List of phenyltropanes

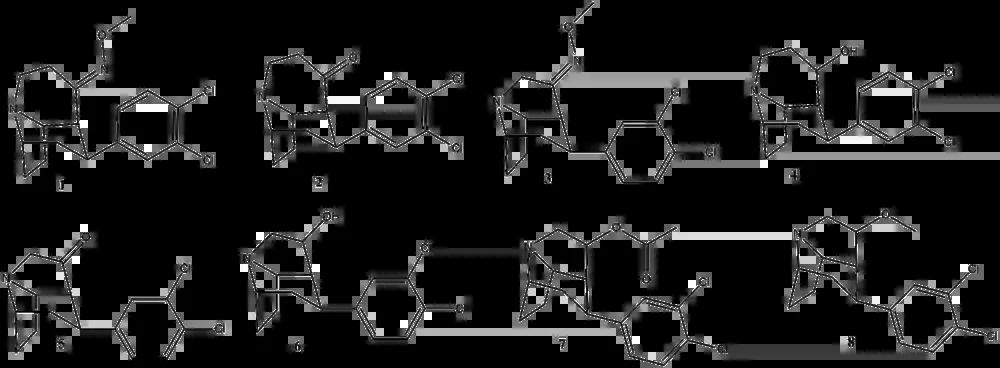
Fused Tropane: NeuroSearch A/S, Scheel-Krüger et al.

Parent compound of a series of spirocyclic cocaine benzoyl linkage modification analogs created by Suzuki coupling method of "ortho"-substituted arylboronic acids and an enol-triflate derived from cocaine; which technically has the three methylene length of cocaine analogues as well as the single length which defines the phenyltropane series. Note that the carbomethoxyl group is (due to constraints in synthetic processes used in the creation of this compound) alpha configured; which is not the usual, most prevalent, conformation favored for the PT cocaine-receptor binding pocket of most such sub-type of chemicals. The above and below depictions show attested compounds synthesized, additionally with variations upon the "Endo–exo" isomerism of their structures.